Question: Please indicate a possible affordance area of the motorcycle that can be used for sitting on
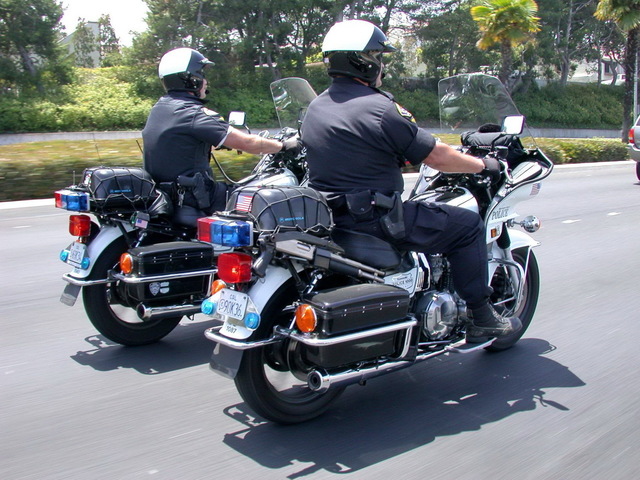
Answer: [270.5, 202.5, 457.5, 272.5]